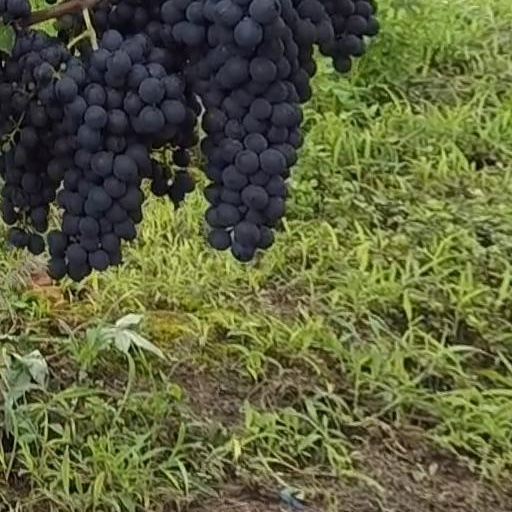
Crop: grape